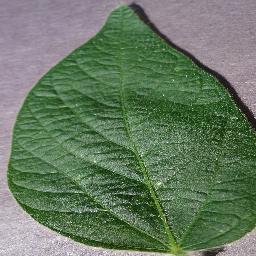
Label: Soybean___healthy